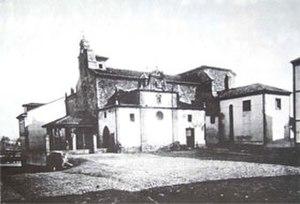
La chapelle funéraire de la famille de las Alas est située sur le flanc nord du temple des Pères Franciscains d'Avilés, près d'Avilés, Asturies, en Espagne. Cette zone, à côté de l'enceinte médiévale, était occupée par le cimetière de la ville jusqu'à ce qu'il soit déplacé en 1813 sur un terrain proche de l'ancien couvent de La Merced. Sa construction d'un genre nouveau à l'époque lui a permis de rivaliser avec la propre église paroissiale de Saint-Nicolas en termes de beauté, d'autant plus que les deux constructions se situent au bord de la rivière. De plus, sa fonction funéraire, son isolement, et surtout le caractère individualiste de son propriétaire marque l'émergence d'une nouvelle mentalité, moins collective et beaucoup plus personnelle, visant le renforcement social du client et de sa descendance.